ATA Airlines

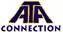

ATA began as American Trans Air to provide aircraft for Ambassadair, an air travel club that had been founded by owner J. George Mikelsons in August 1973 after he had spent eight years at the Voyager 1000 air travel club, including as chief pilot. Its first aircraft was a Boeing 720 named "Miss Indy", with a second Boeing 720 ("Spirit of Indiana") added in 1978. ATA received its common-air carrier certificate in March 1981. Operations started as a charter carrier in 1981, with a fleet of eight Boeing 707s based in Indianapolis. In 1983, American Trans Air introduced its first McDonnell Douglas DC-10, a series -10, followed in 1984 by a long range series -40. Amtran, Inc., was founded by Mikelsons in 1984 as the holding company for Ambassadair, ATA, and any future subsidiaries. The airline replaced the 707s with Boeing 727-100 trijets in 1984, and added Rolls-Royce powered Lockheed L-1011 TriStar wide body jetliners (most of which were ex-Delta Air Lines and TWA) in 1985, and Boeing 757-200s in 1989. ATA was an all charter airline flying to destinations all over the world. American Trans Air started its first scheduled service in 1986 between Indianapolis (Indianapolis International Airport), and Fort Myers, Florida (Southwest Florida International Airport).